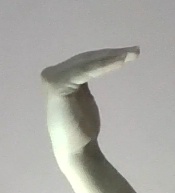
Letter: haa